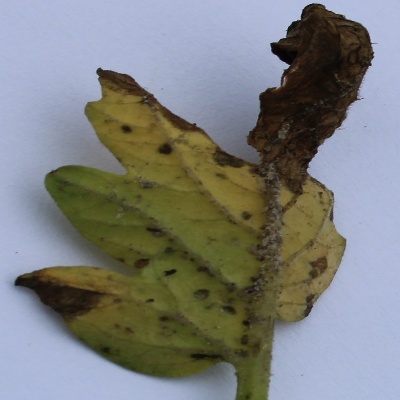
Crop: Tomato
Condition: leaf blight